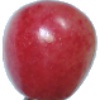
Label: Cherry Rainier 1